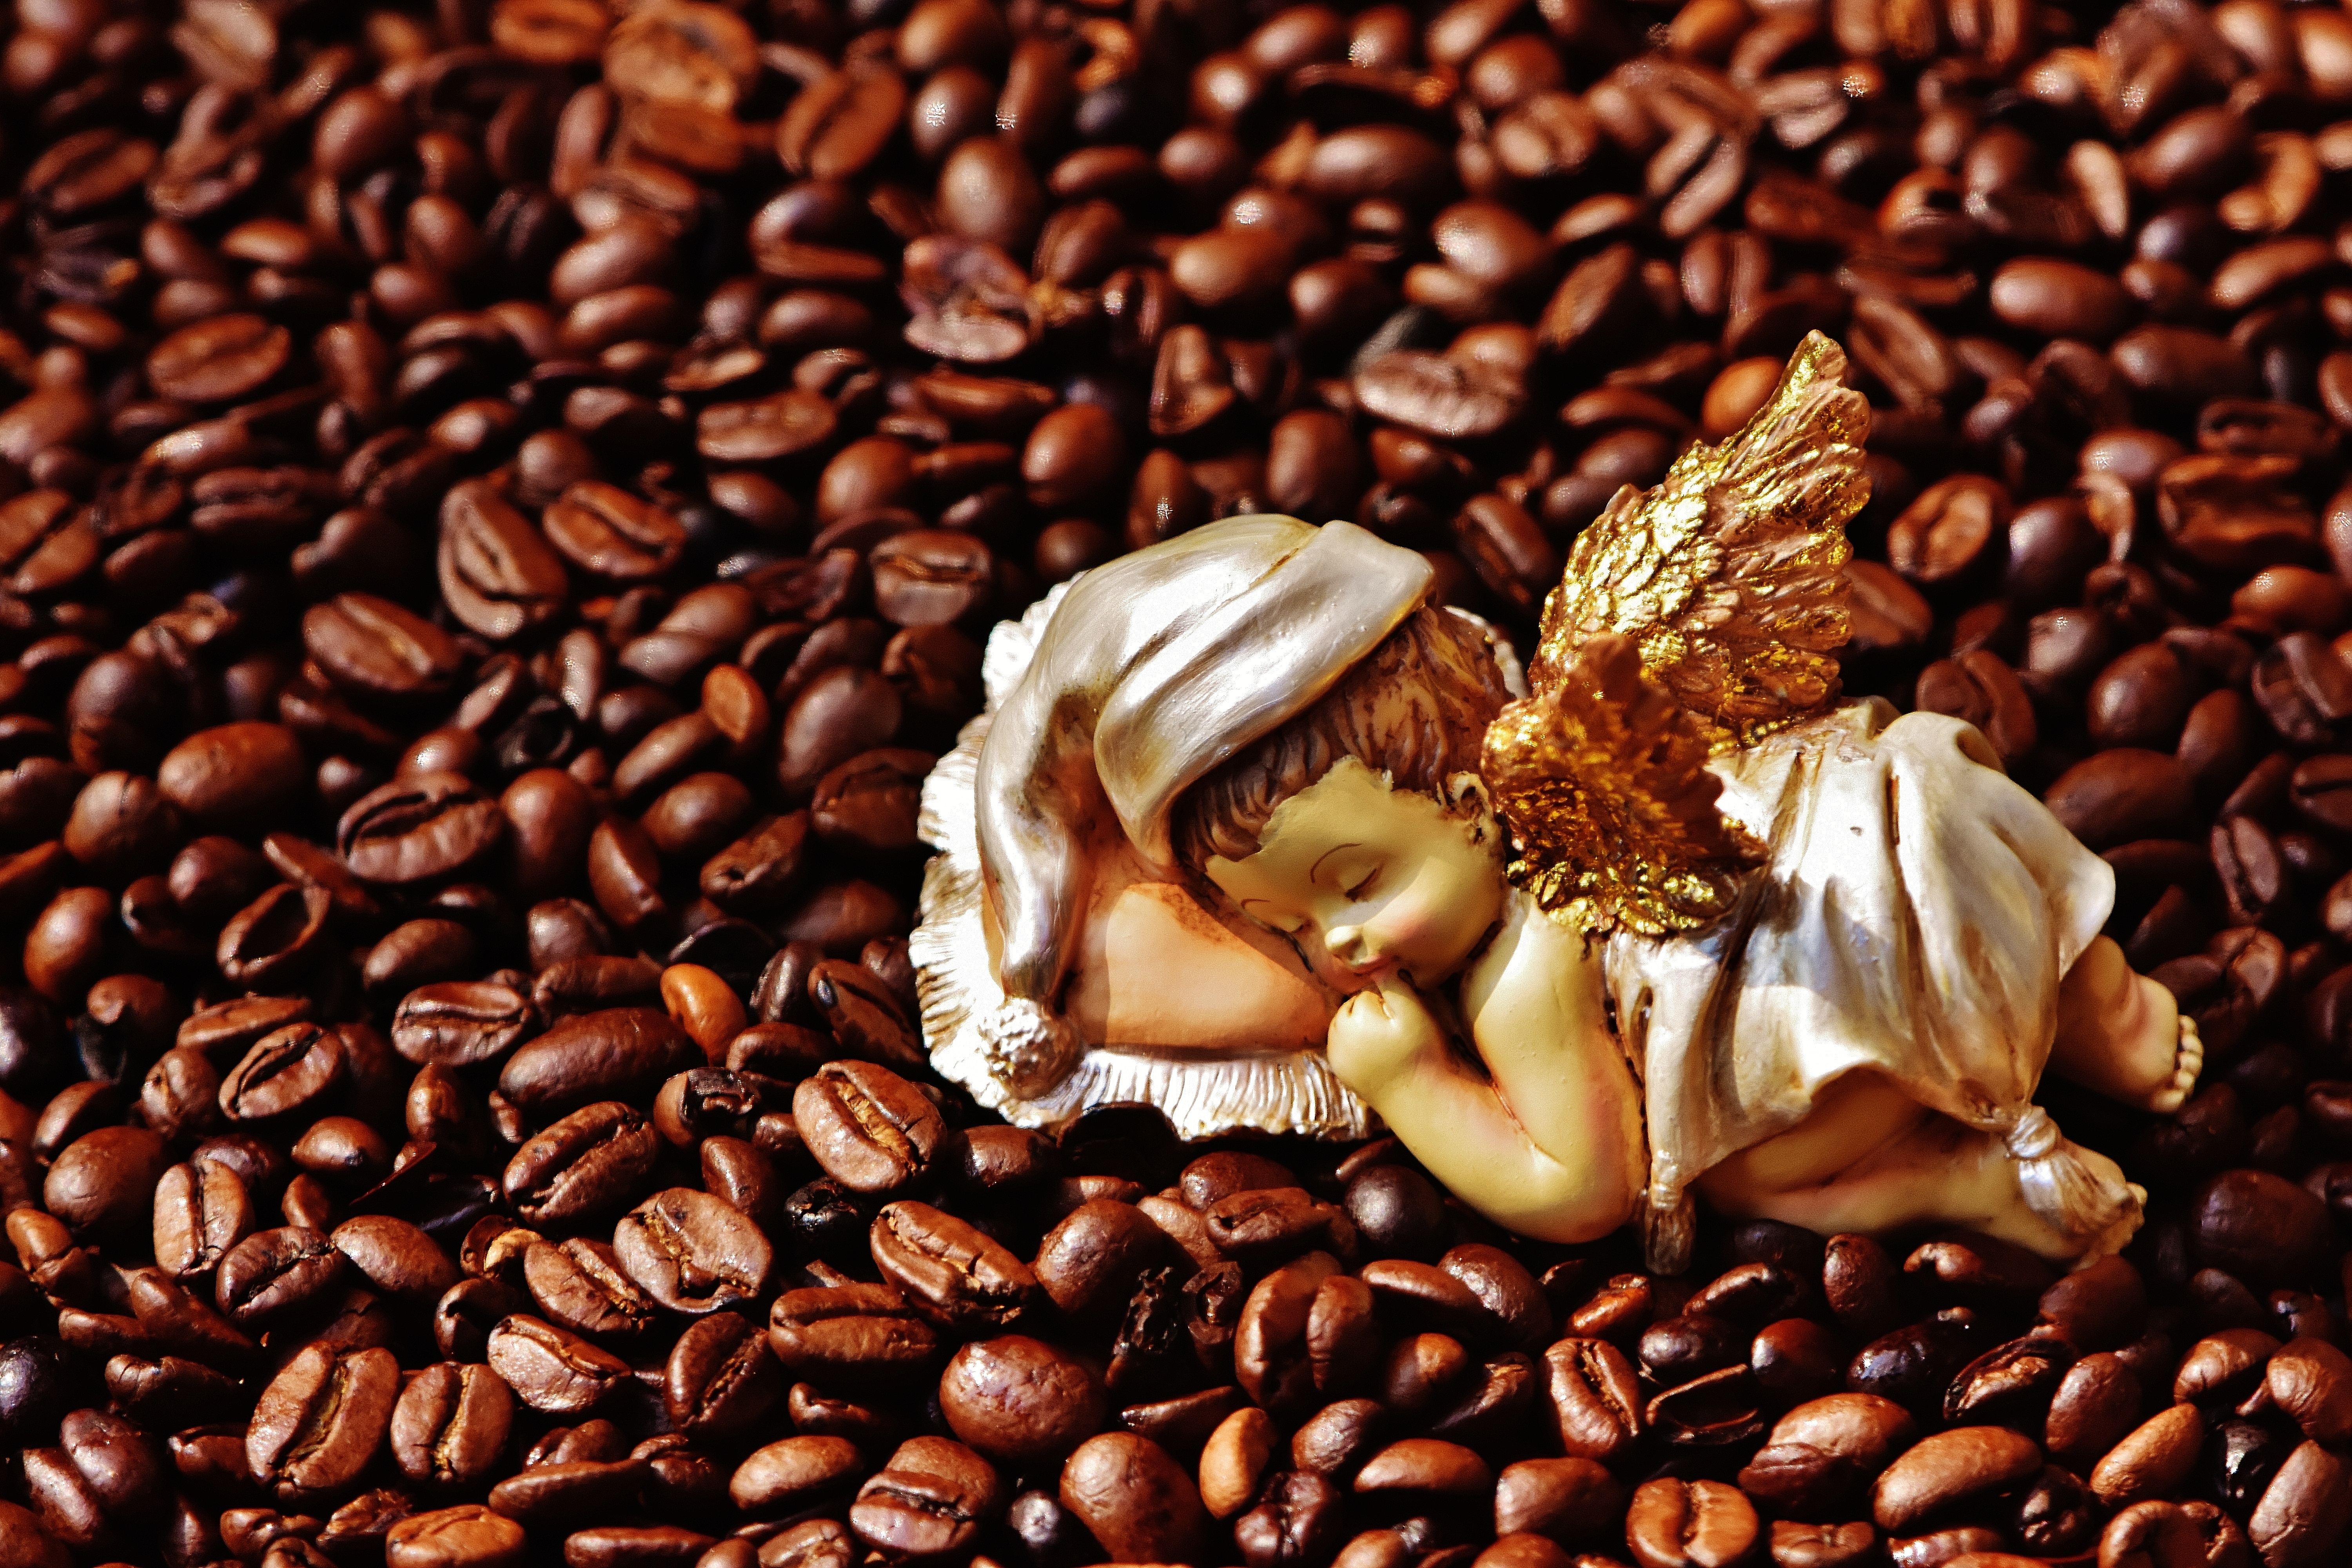
coffee, cute, cup, food, produce, drink, close up, caffeine, angel, enjoy, little angel, benefit from, heavenly, flavor, coffee beans, drink coffee, cocoa bean, grass family